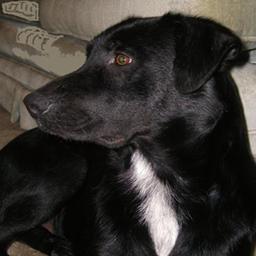
Animal: dogs